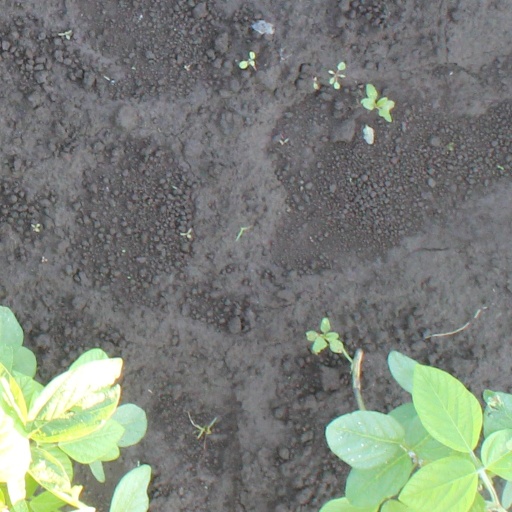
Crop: soybean